Seinfeld season 2

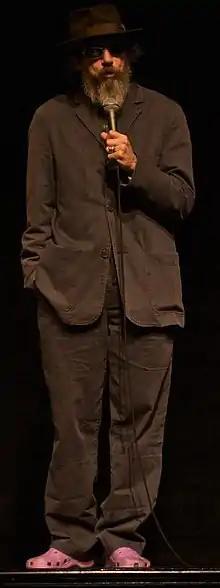
A bearded man dressed in brown standing on a stage in front of a black background. He is wearing pink crocks and sunglasses. His right hand is in his pocket and he holds a microphone to his mouth with his left hand.

Castle Rock Entertainment produced "Seinfeld". "Seinfeld" was aired on NBC in the United States. The producers of the show were Larry David, George Shapiro and Howard West. Tom Cherones directed all episodes of the season. Series co-creators David and Jerry Seinfeld wrote eight of the season's episodes. The writing staff was joined by Larry Charles, who wrote three episodes, and Peter Mehlman, who wrote "The Apartment".